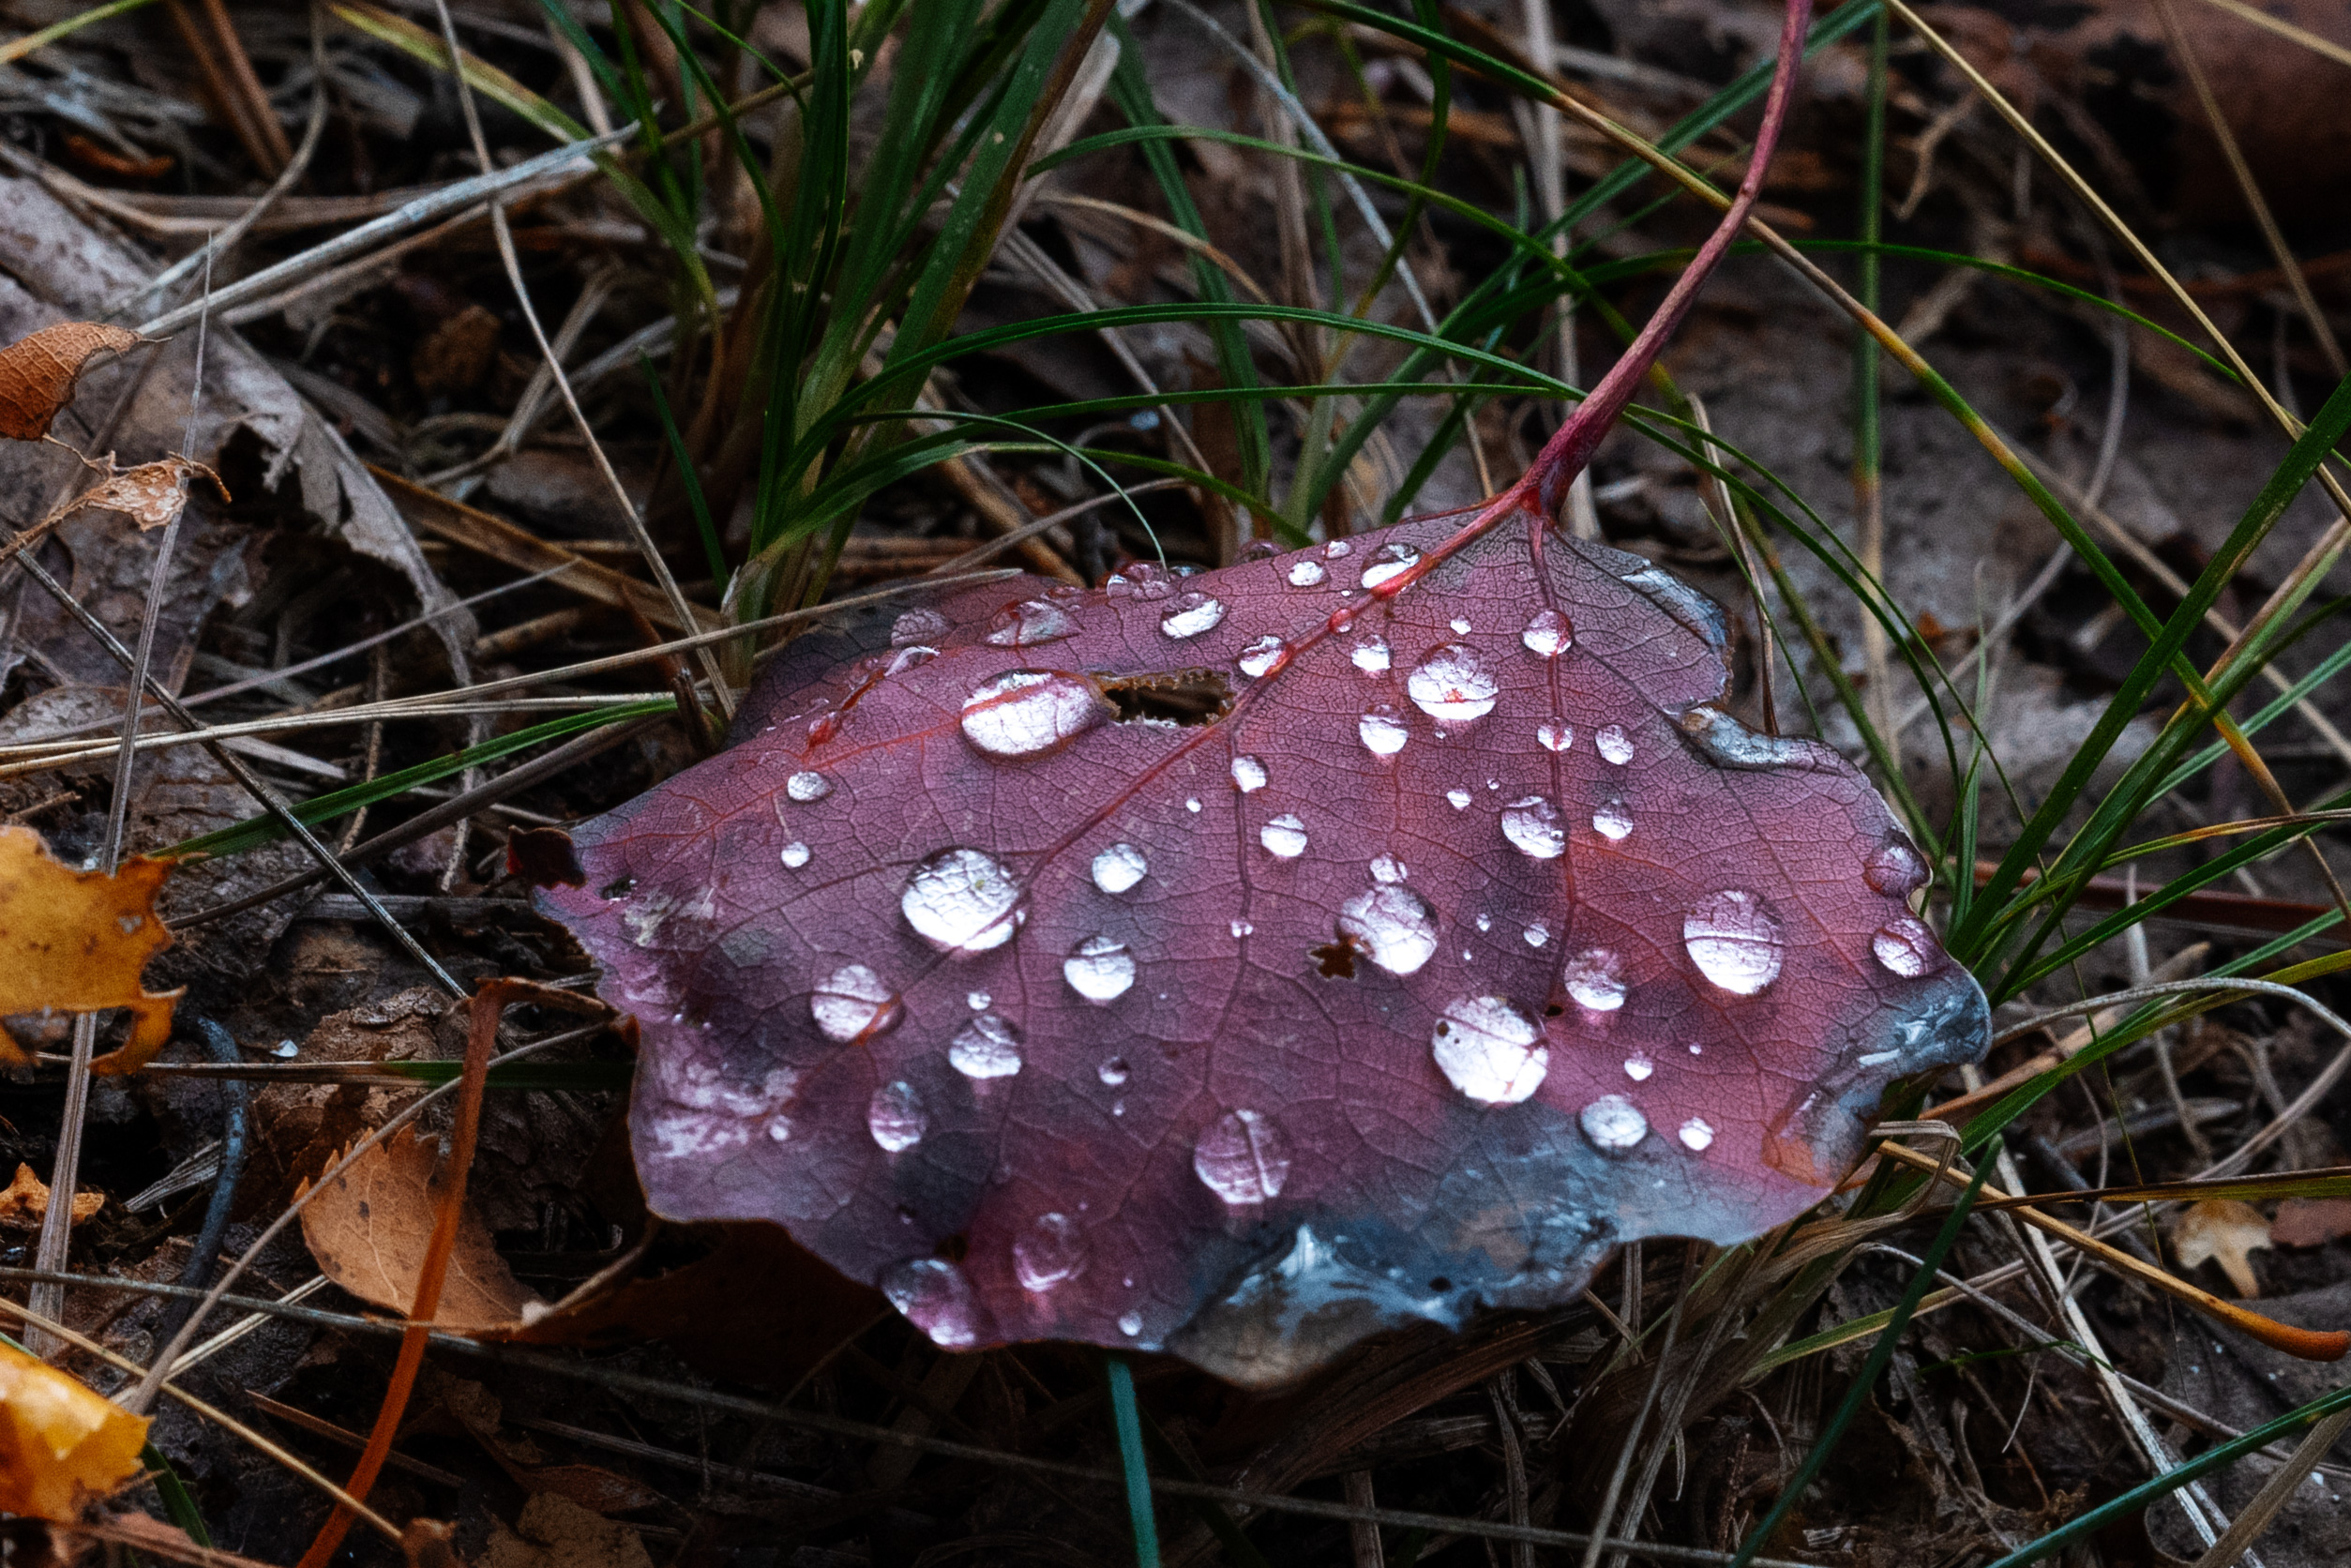
forest, leaf, rain, sky, grass, fungus, flora, plant, mushroom, agaricomycetes, agaricaceae, agaricus, autumn, edible mushroom, medicinal mushroom, agaric, russula integra